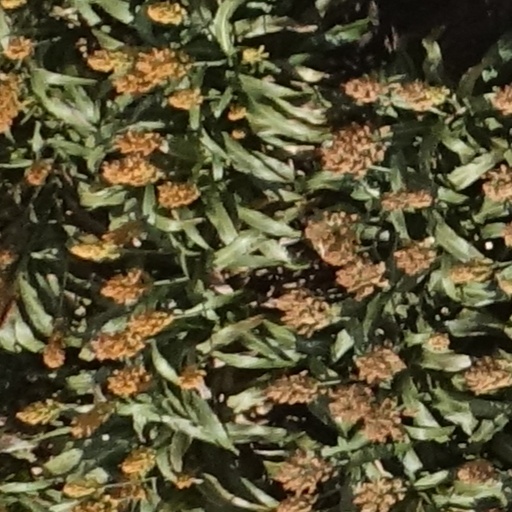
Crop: sorghum